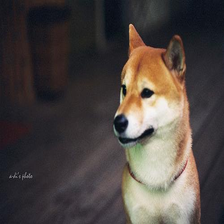
Species: dog
Breed: shiba inu